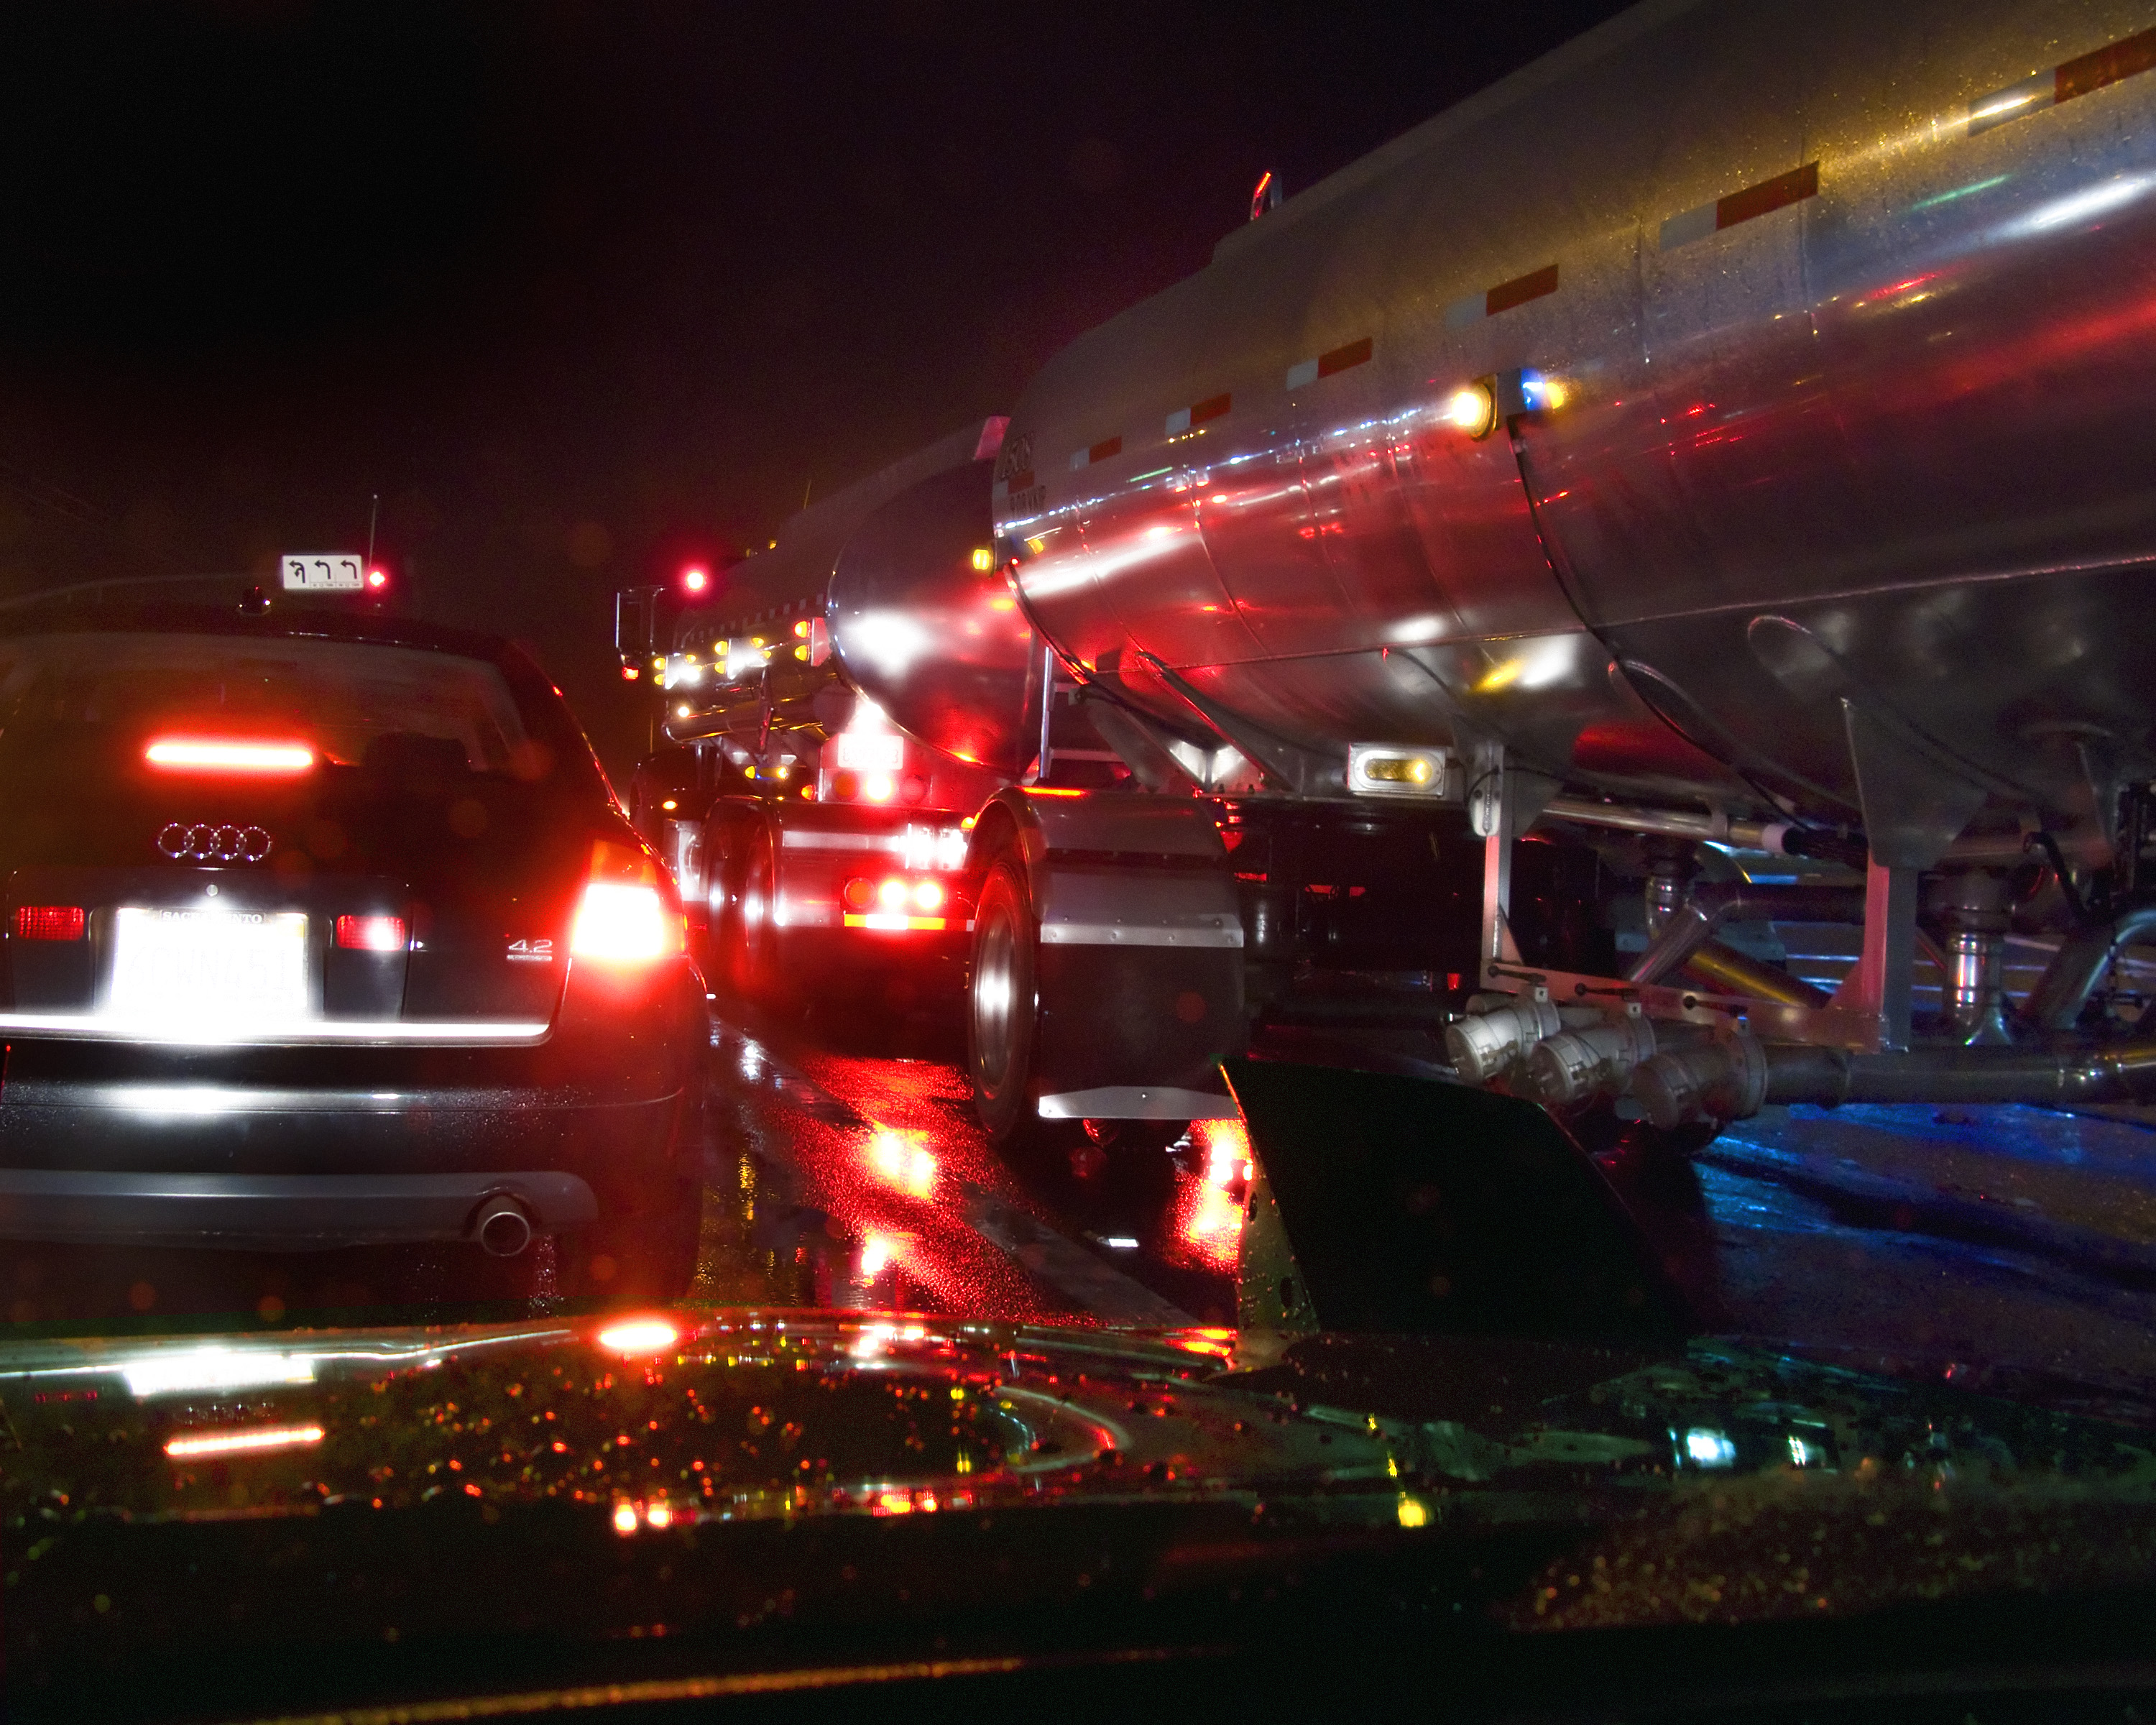
winter, light, traffic, night, rain, vehicle, lighting, california, sacramento